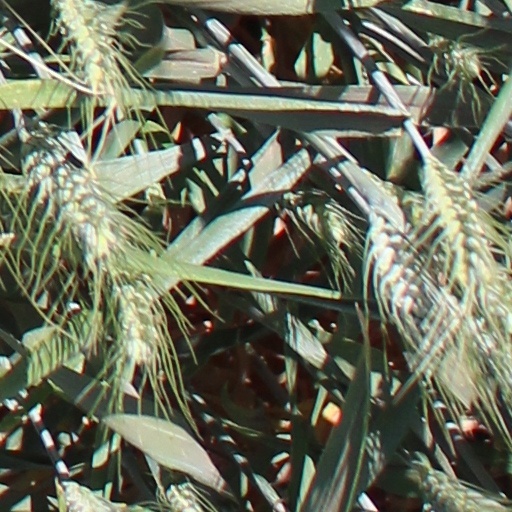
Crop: wheat